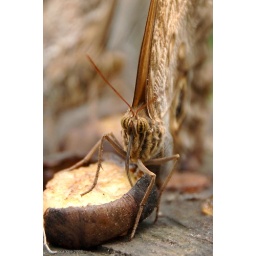
A blue morpho butterfly with closed wings at a butterfly preserve in Gamboa sucks nectar from a piece of plantain.Gamboa, Panama